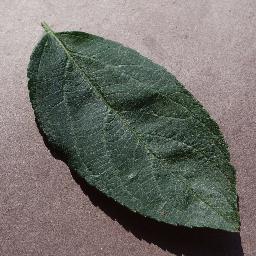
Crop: apple
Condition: healthy